Samphire

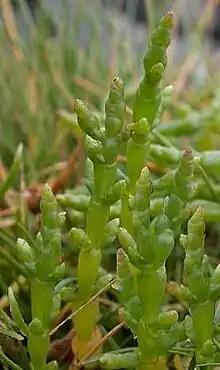
Norfolk Samphire ("Salicornia europaea")

Samphire is a name given to a number of succulent salt-tolerant plants (halophytes) that tend to be associated with water bodies.